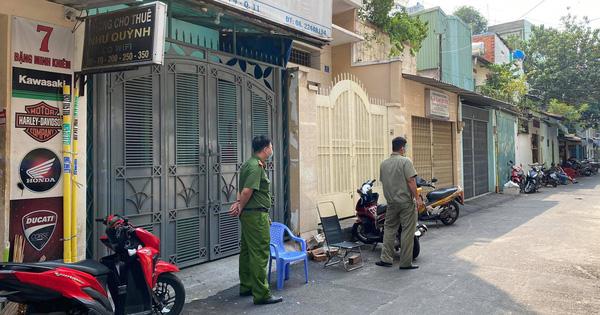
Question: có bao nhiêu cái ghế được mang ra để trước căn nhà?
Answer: hai cái